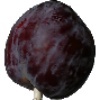
Label: Plum 1